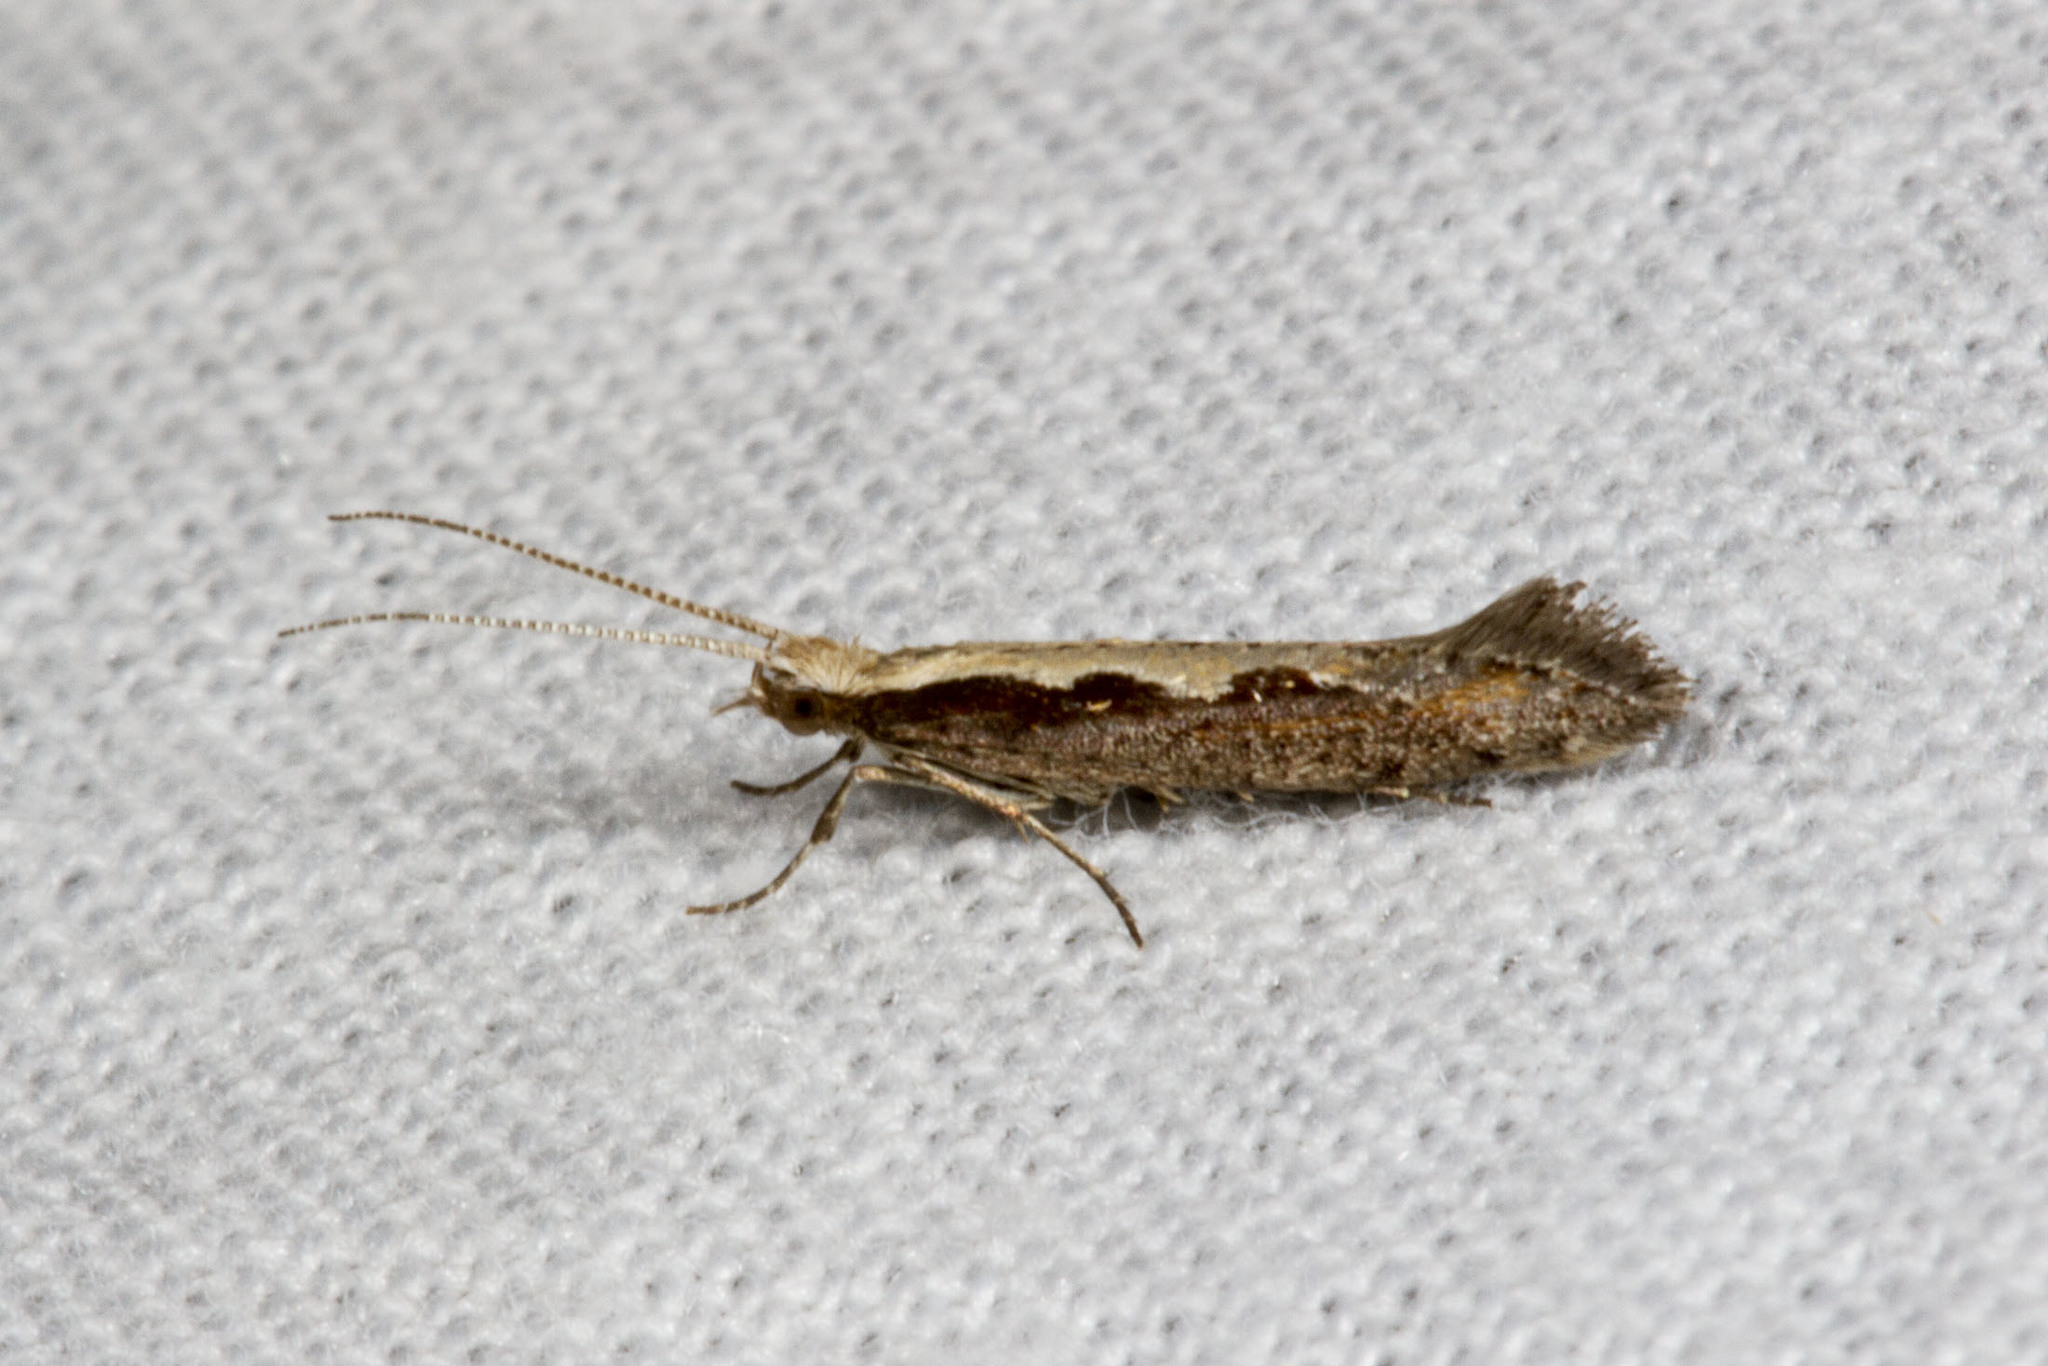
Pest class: diamondback_moth